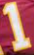
Number: 1